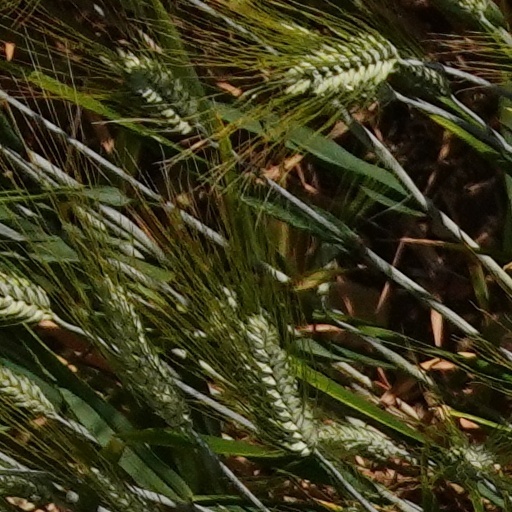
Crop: wheat